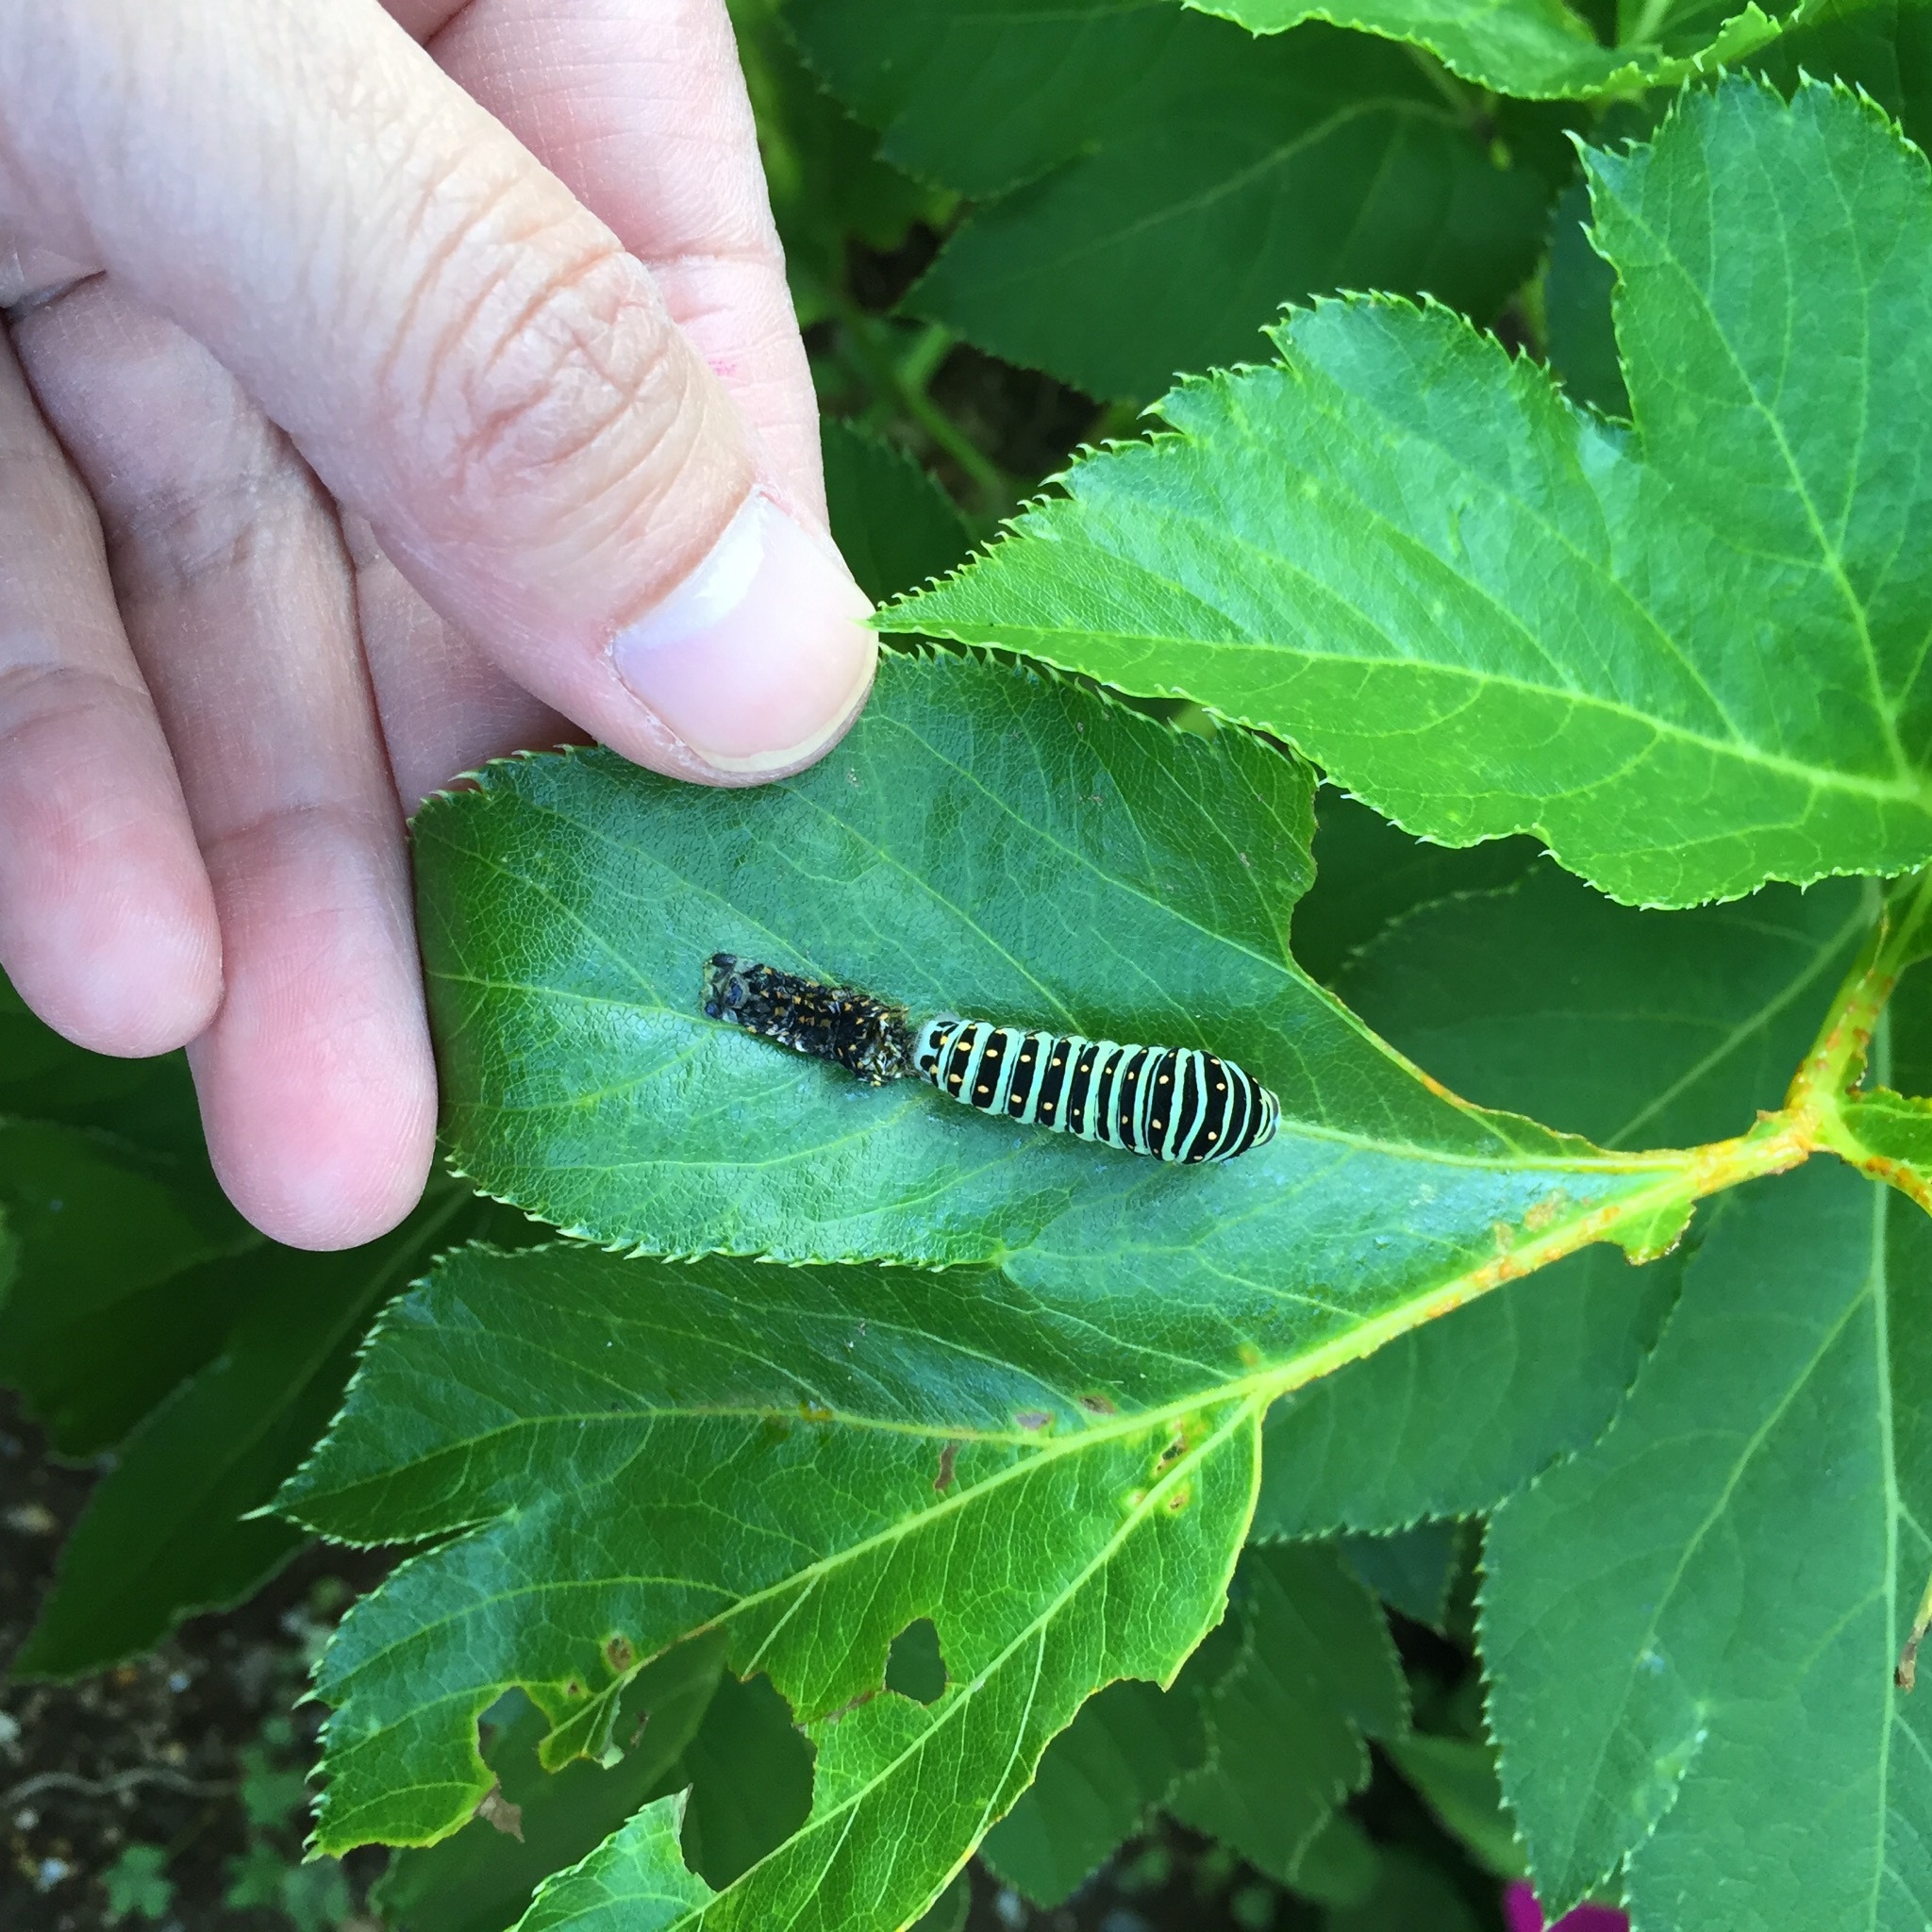
tree, plant, leaf, flower, food, green, produce, shrub, flowering plant, grape leaves, annual plant, woody plant, land plant, bombycidae, molting, swallowtail larva, simasimaaomushi, p machaon molt